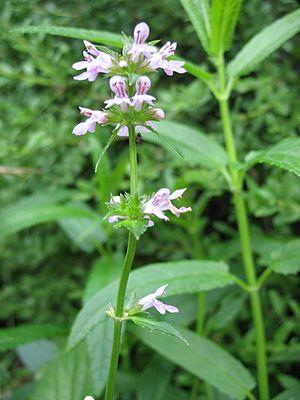
Stachys riederi est une espèce de plantes de la famille des Lamiaceae.